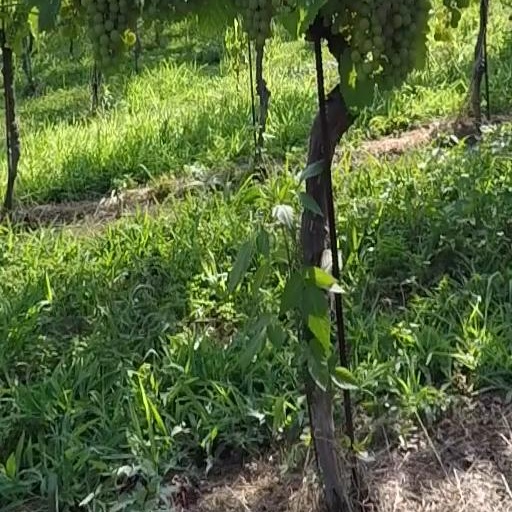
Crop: grape